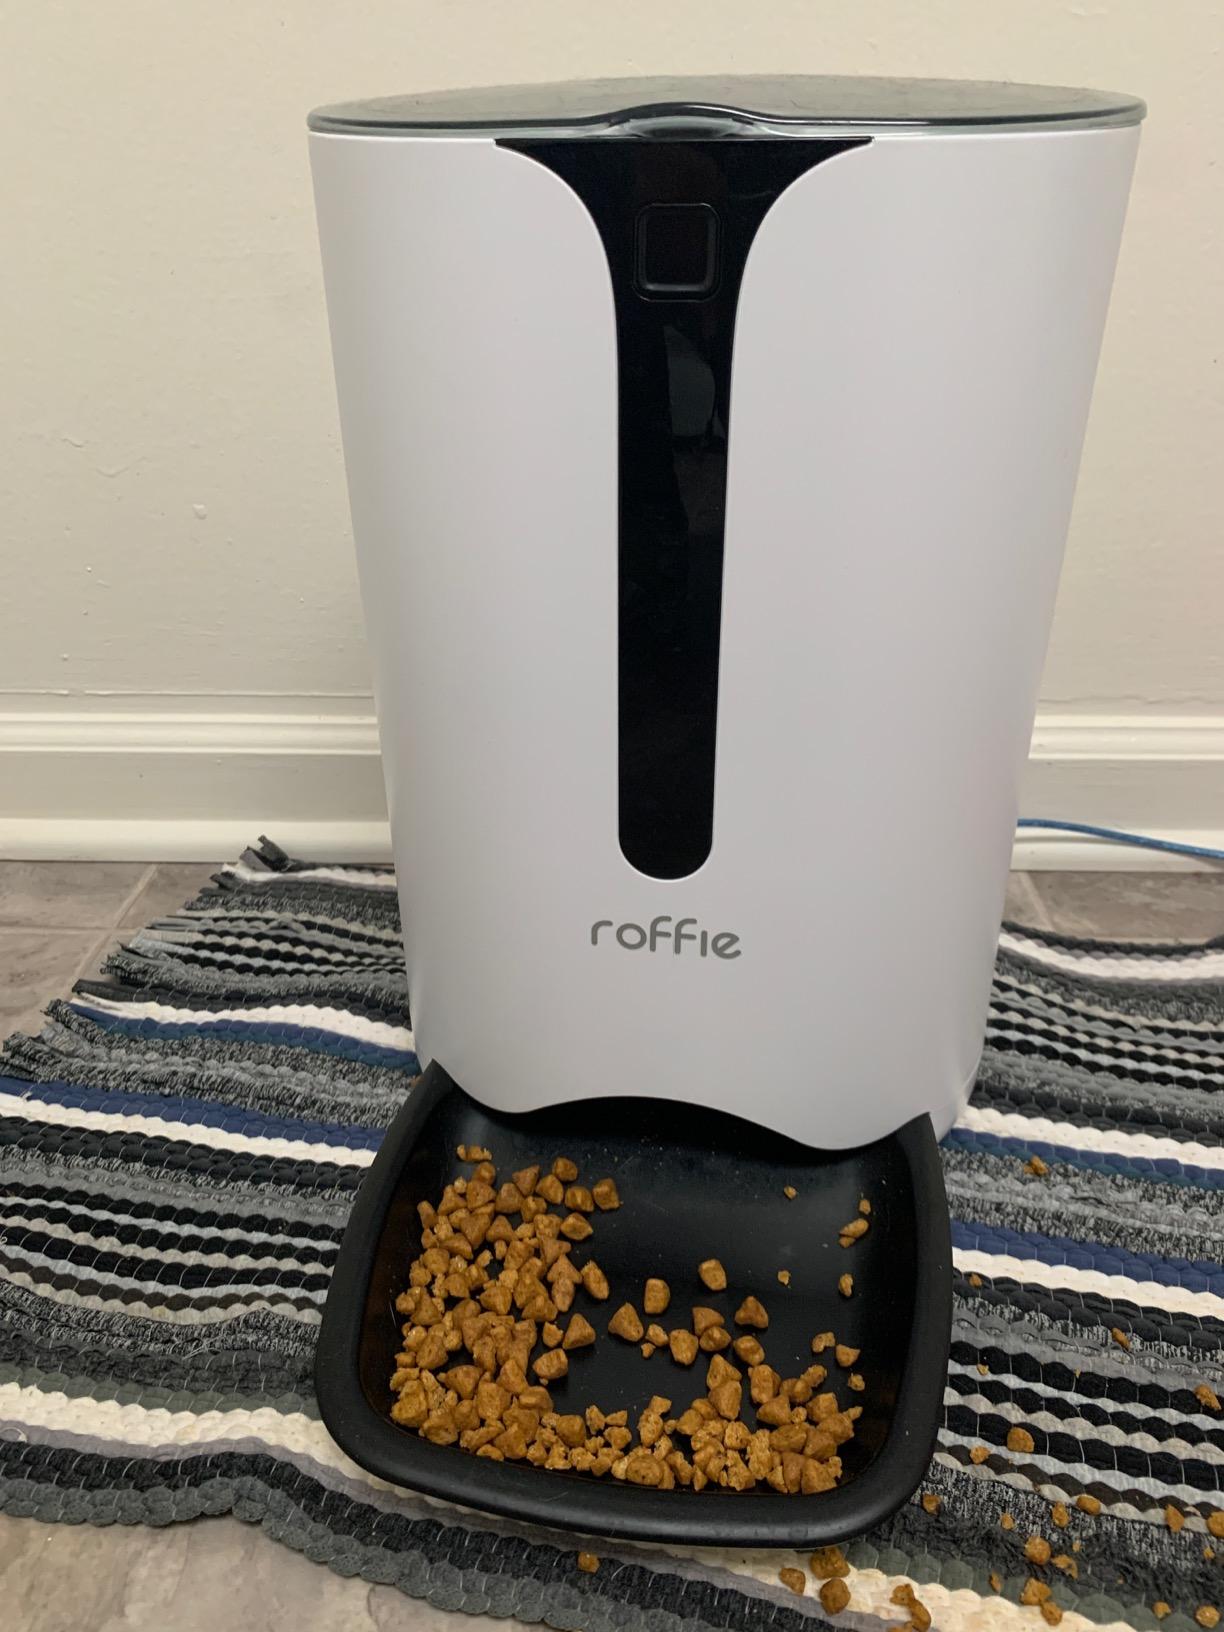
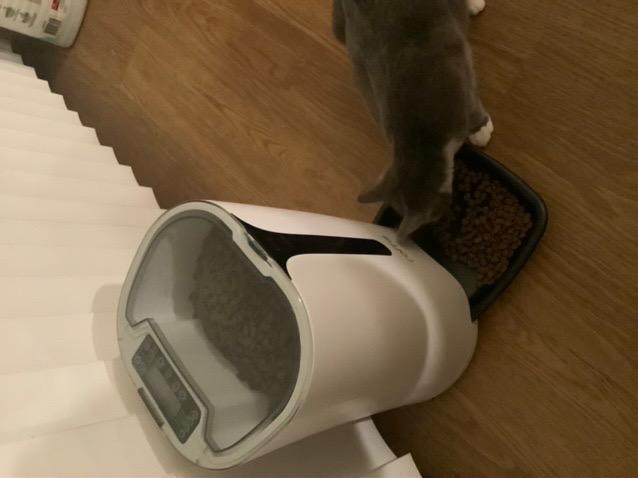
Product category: items_feeder
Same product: yes